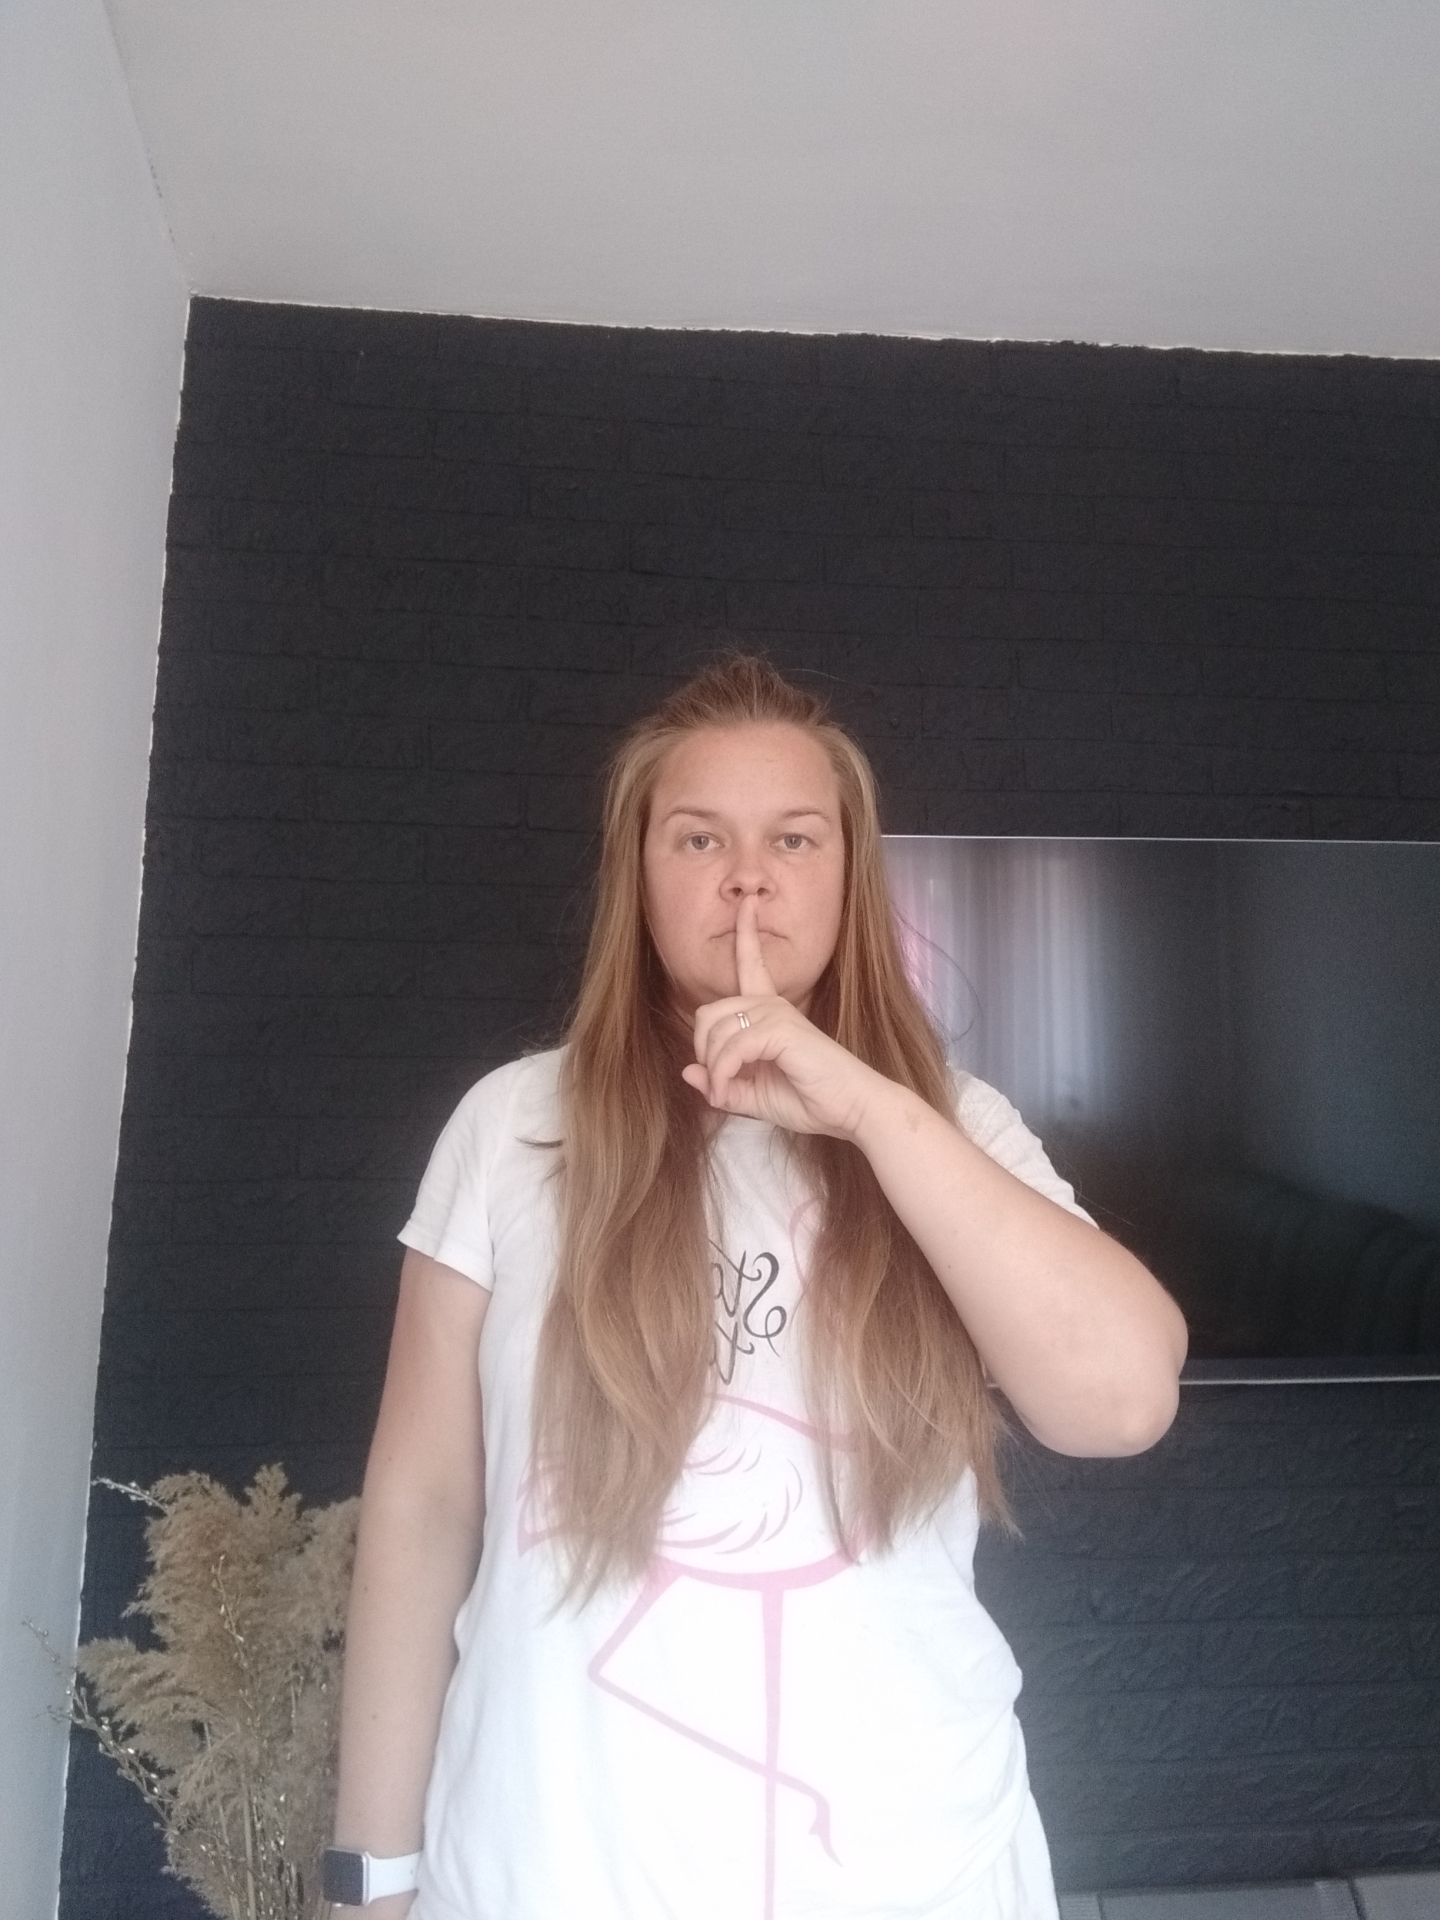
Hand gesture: mute